Preveli Beach

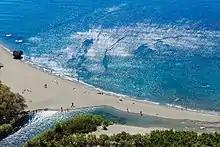
View of Preveli Beach

Preveli Beach (Finikodasos tis Prevelis) is a beach located on the south coast of the Greek Mediterranean island of Crete. It is located in the municipality of Agios Vasilios in the Rethymno regional unit, not far from the Moni Preveli monastery, whose name has passed on to it. According to local legend, the king of Ithaca, Odysseus, remained in the wider area of Lake Preveli after the end of the Trojan War on his return to Ithaca from Troy.